Constantino Pandiani

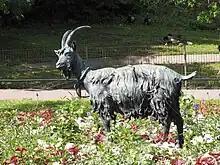
"Pukki" in Korkeasaari Zoo, Helsinki.

He was a resident of Milan, and born into a family of sculptors and owners of a bronze foundery. Among the many exhibitions he sent works were: 1870 in Parma, a marble bust of "Springtime" and a marble statue of "First Flower". In 1872 Milan, he exhibited "Diavoletto-maschera" In 1877, in Naples, "La Vendemmia"; "Moses tramples the Crown of the Pharaoh"; a putto in marble; and a marble statue of "Menestrello e Diavoletto". At the 1880 Mostra of Turin, he exhibited a "Temptation of Love" and a "Compiacenza materna"; In 1881 Milan, in 1881, he exhibited the marble group a "Temptation of Love". At the 1883 Milan exhibition, he displayed a marble "Portrait-bust of A Man"; a bronze and a marble"Portafiori"; and a marble bust of "Portrait of a Lady". In 1886 in Milan, he exhibited "La pesca" and "Portafiori", a marble fountain. He sculpted the bronze statue of a goat, called "Pukki", found at Korkeasaari Zoo in Helsinki, Finland.